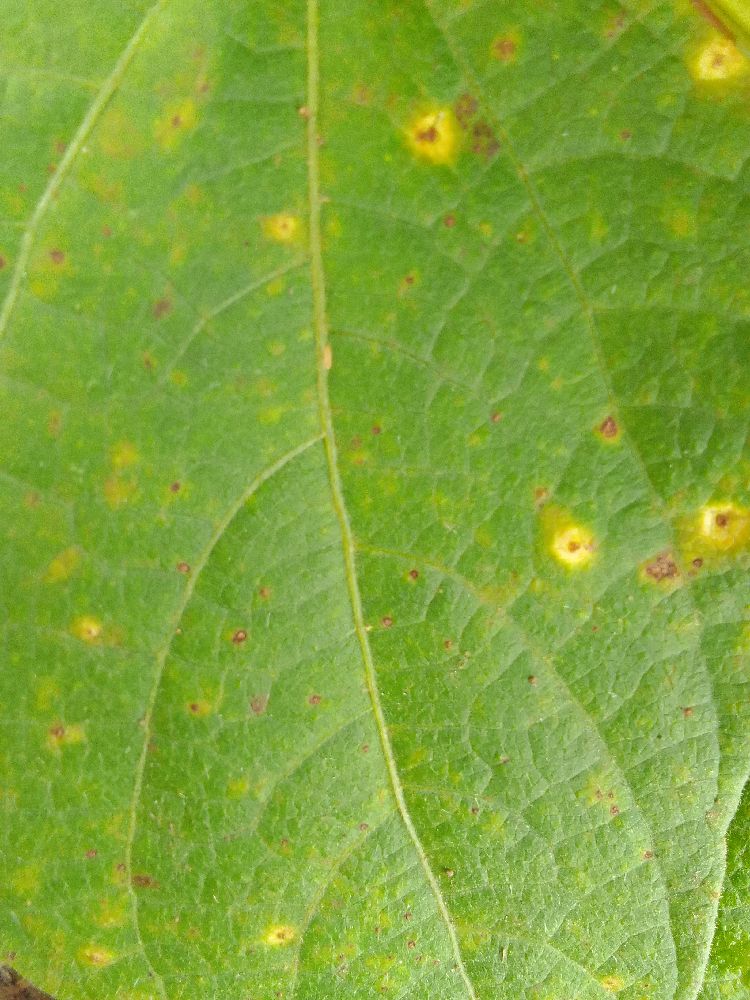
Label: rust